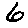
Label: 6